Roger R. Bate

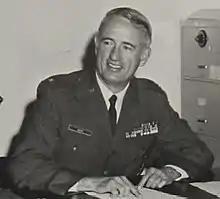
Colonel Roger Bate at the U.S. Air Force Academy

Roger Redmond Bate (17 January 1923 – 18 March 2009) was a brigadier general, Rhodes Scholar, professor, and scientist who had held a variety of positions with the Air Force, Texas Instruments, and the Software Engineering Institute at Carnegie Mellon University.